Golden Child (band)

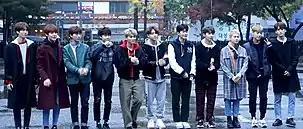
Golden Child at KBS

Golden Child officially debuted on August 28 with their first EP "Gol-cha!", with a total of six tracks including the title track "DamDaDi". Their debut showcase was held at the Blue Square iMarket Hall on the same day as the album's release. On September 1, Golden Child made their official debut stage on the music program "Music Bank", performing title track "DamDaDi" and "I Love You So". On September 17, the EP has reached No. 1 on Japan's largest music site Tower Records' daily chart. On October 16, they released a soundtrack "Love Letter" on "20th Century Boy and Girl".